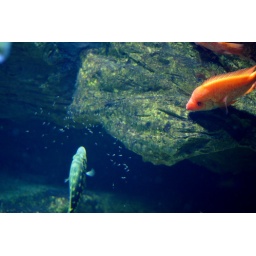
The small spots around the blue and yellow fish at the bottom are babies. The blue fish is protecting them from the orange predators.